Disability in Taiwan

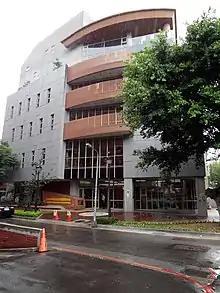
Taipei Welfare Service Center for People with Disabilities in Taipei.

In 1980, the Taiwanese Welfare Law for the Handicapped and Disabled was enacted which listed all types off disabilities disabled. In 2006, Taiwan adopted the Convention on the Rights of Persons with Disabilities to upholds its human rights protection for people with disabilities. Disabilities Rights Protection Act was enacted in July 2007. Taiwan Accessibility Building Code was amended in 2008 for buildings to provide more access for disabled people. Public Officials Election and Recall Law was amended on 26 November 2008 to ensure any polling place is barrier-free venue or equipped with tools or additional facilities if such venue does not exist.